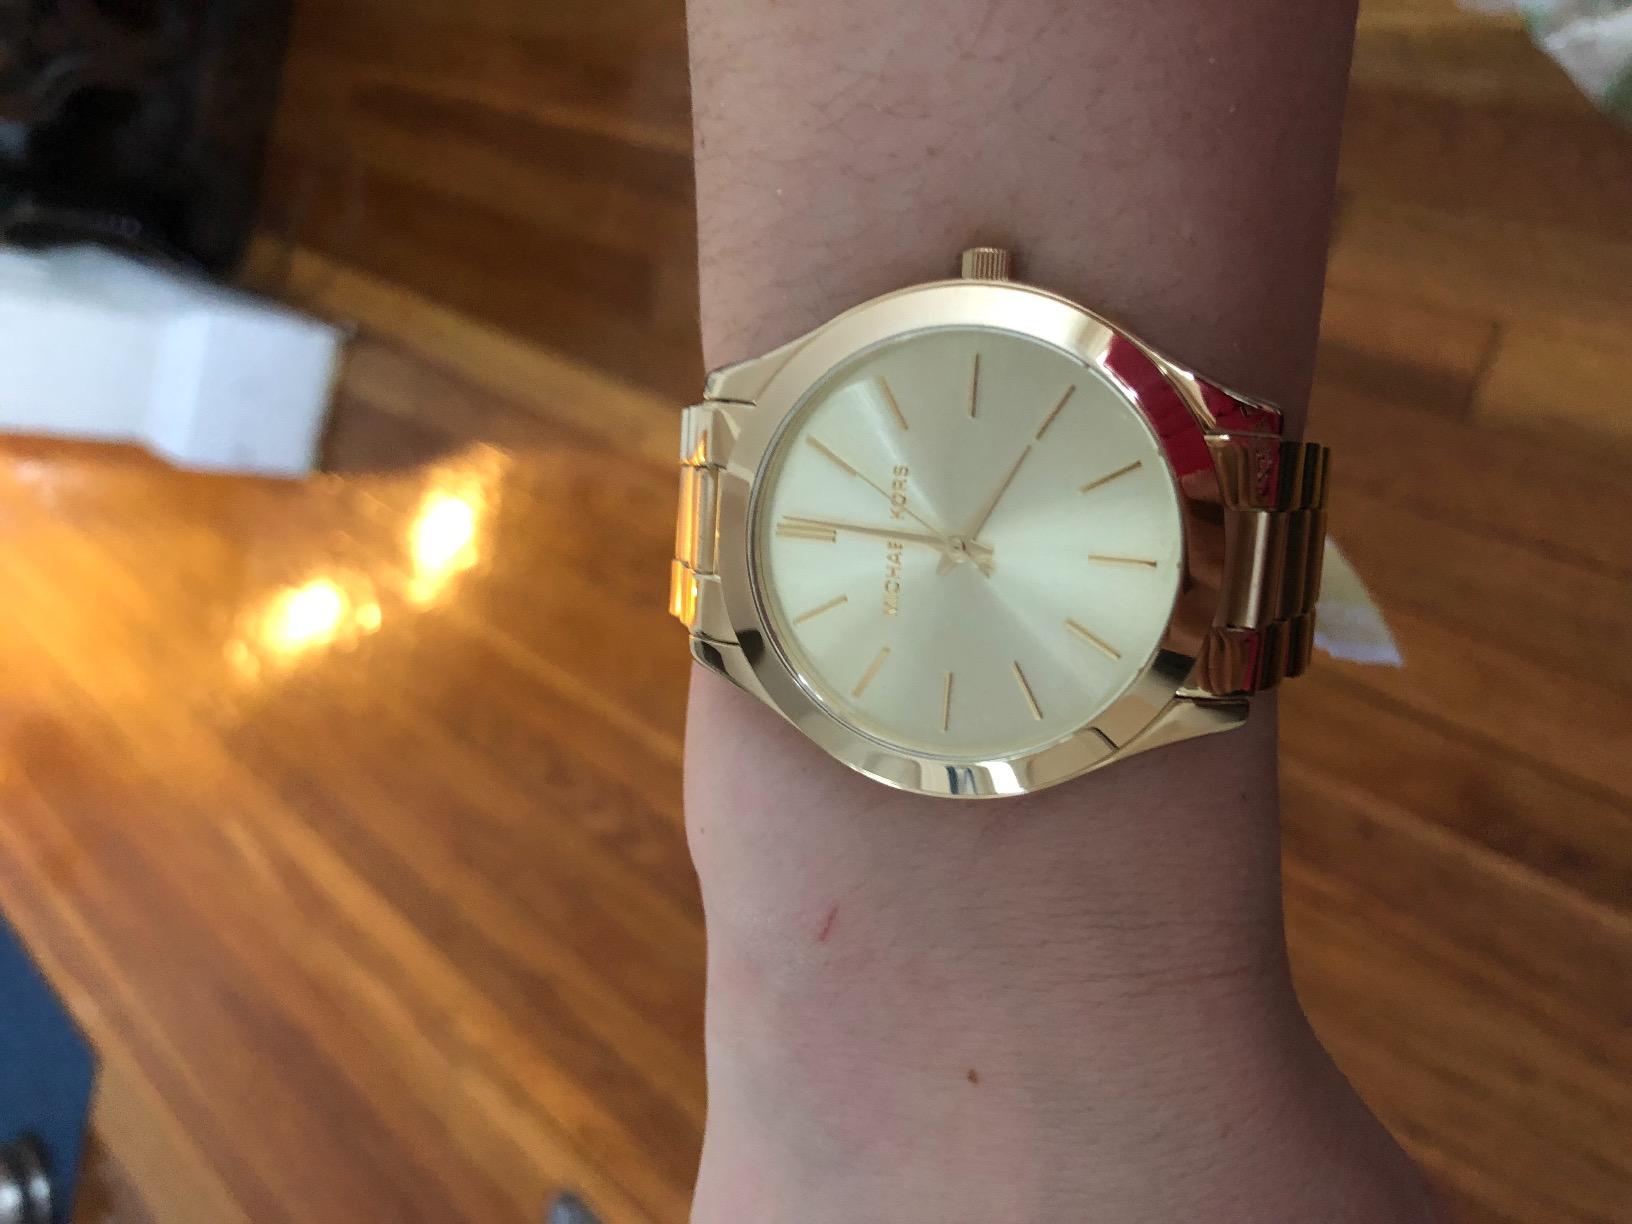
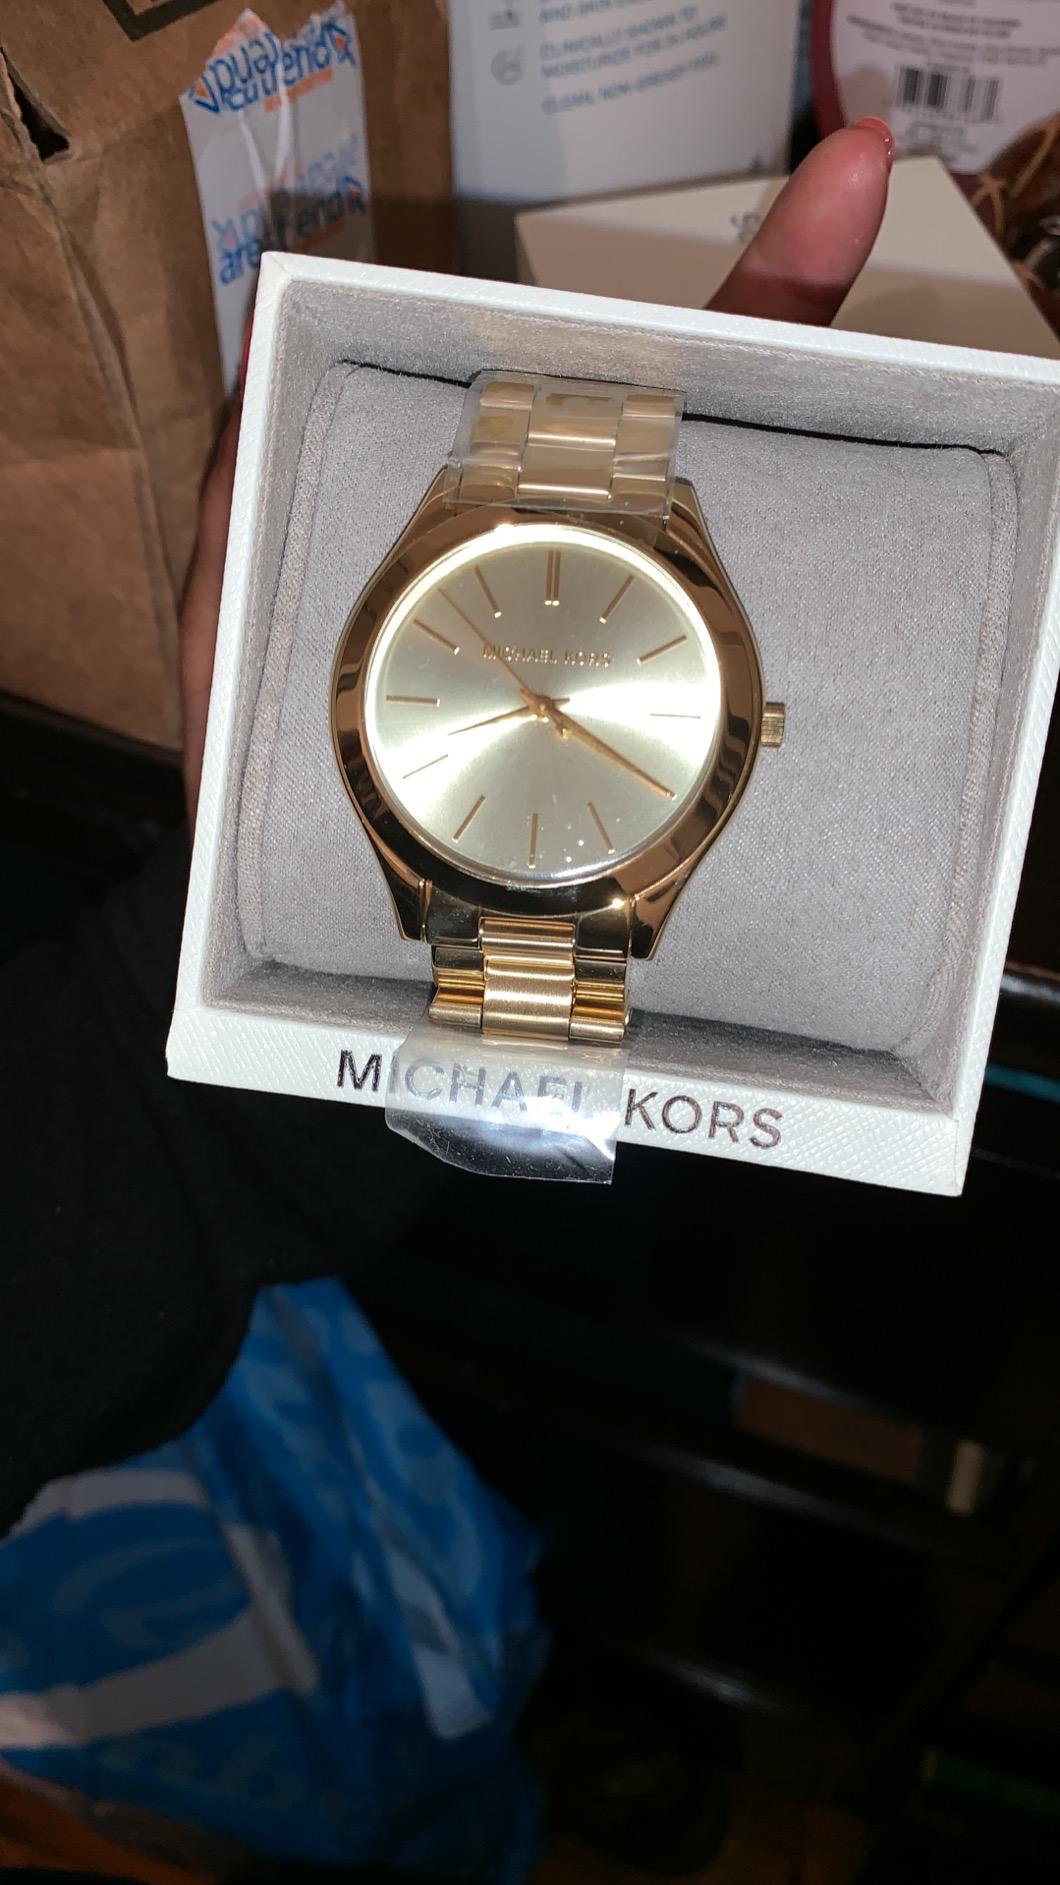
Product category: accessories_watch
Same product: yes